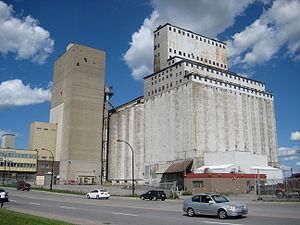
Élévateur à grain no.3 vu de la rue Notre-Dame Est.
Les élévateurs à grains de Montréal sont des constructions imposantes qui rappellent l'histoire industrielle de Montréal.